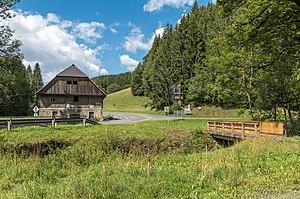
Glödnitz est une commune autrichienne du district de Sankt Veit an der Glan en Carinthie.